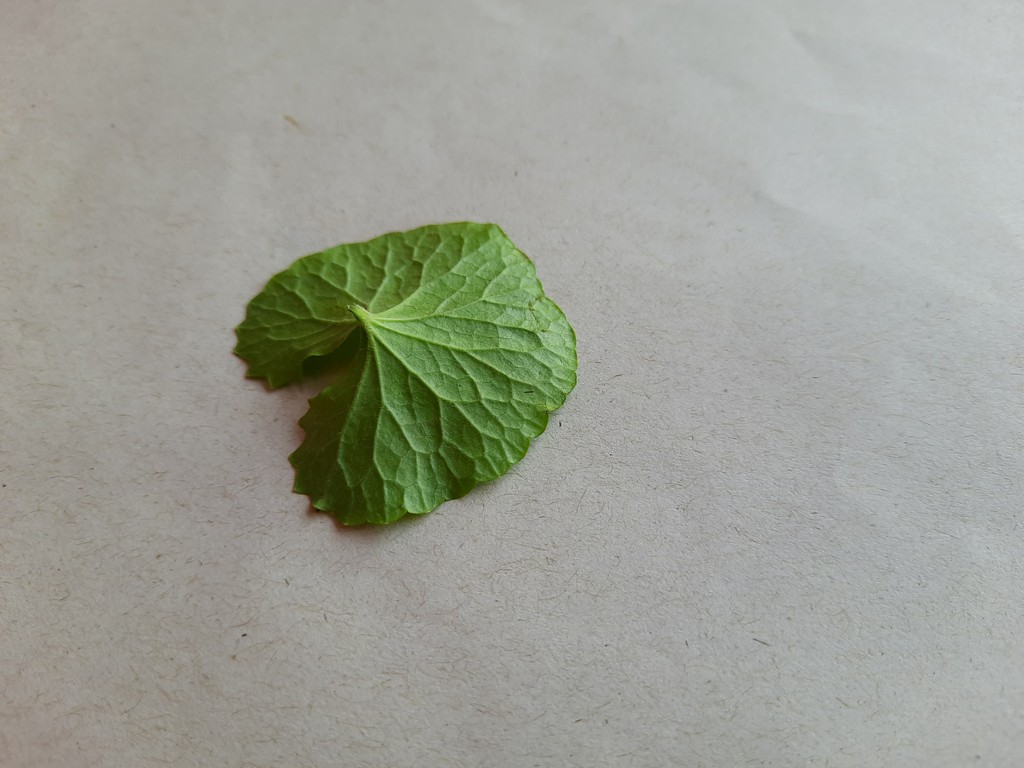
Label: Healthy